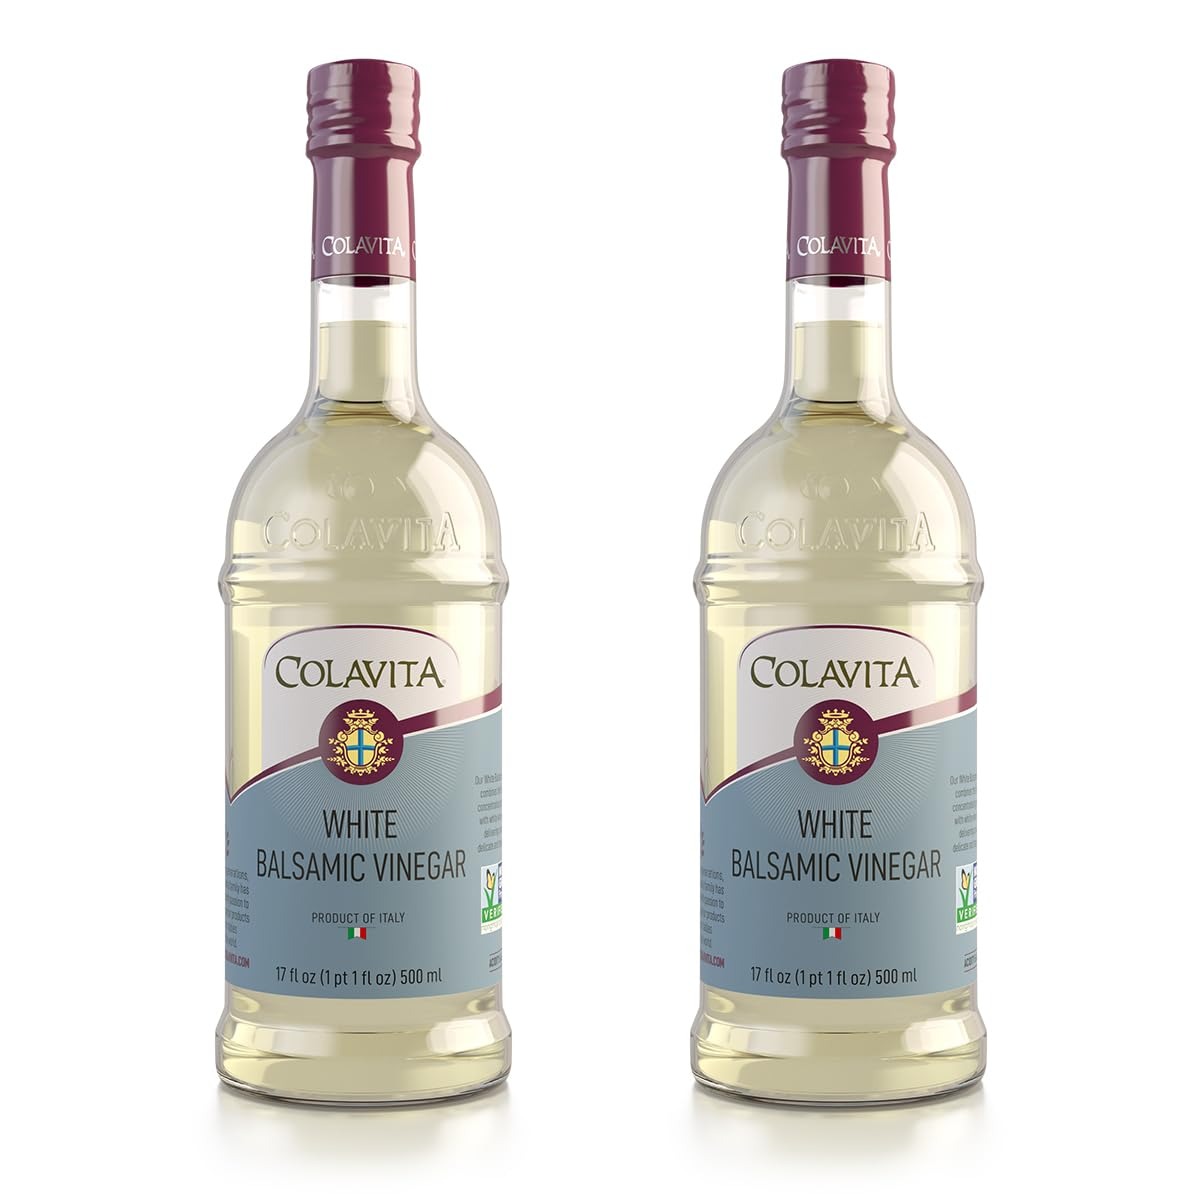
Item Name: Colavita White Balsamic Vinegar, 2 Count(Pack of 1)
Bullet Point 1: Authentic Italian Quality: Colavita White Balsamic Vinegar is crafted in Italy using premium ingredients and traditional aging methods for exceptional flavor.
Bullet Point 2: Balanced Sweet & Tangy Taste: Offers a delicate blend of sweetness and acidity, ideal for enhancing a variety of dishes without overpowering flavors.
Bullet Point 3: Versatile Culinary Use: Perfect for salad dressings, marinades, sauces, glazing meats, and drizzling over vegetables and fruits.
Bullet Point 4: Convenient 2-Count Packaging: Comes with two bottles in a single pack, ensuring you always have high-quality vinegar on hand for cooking and entertaining.
Bullet Point 5: All-Natural & Preservative-Free: Made without artificial additives, providing a pure and authentic vinegar experience.
Bullet Point 6: Product of Italy: Trust Colavita for premium quality and the rich tradition of Italian culinary excellence.
Value: 34.0
Unit: Fl Oz

Price: 9.13